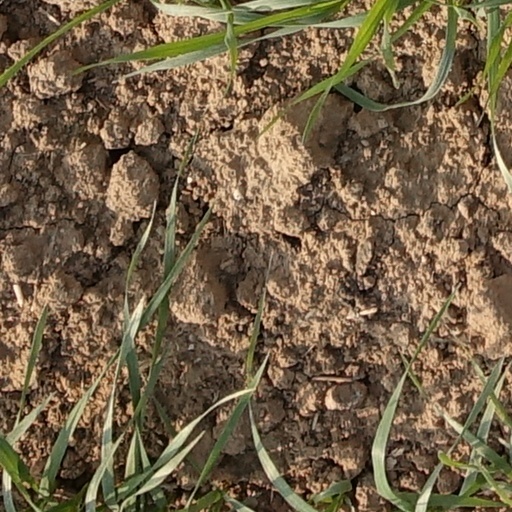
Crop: wheat